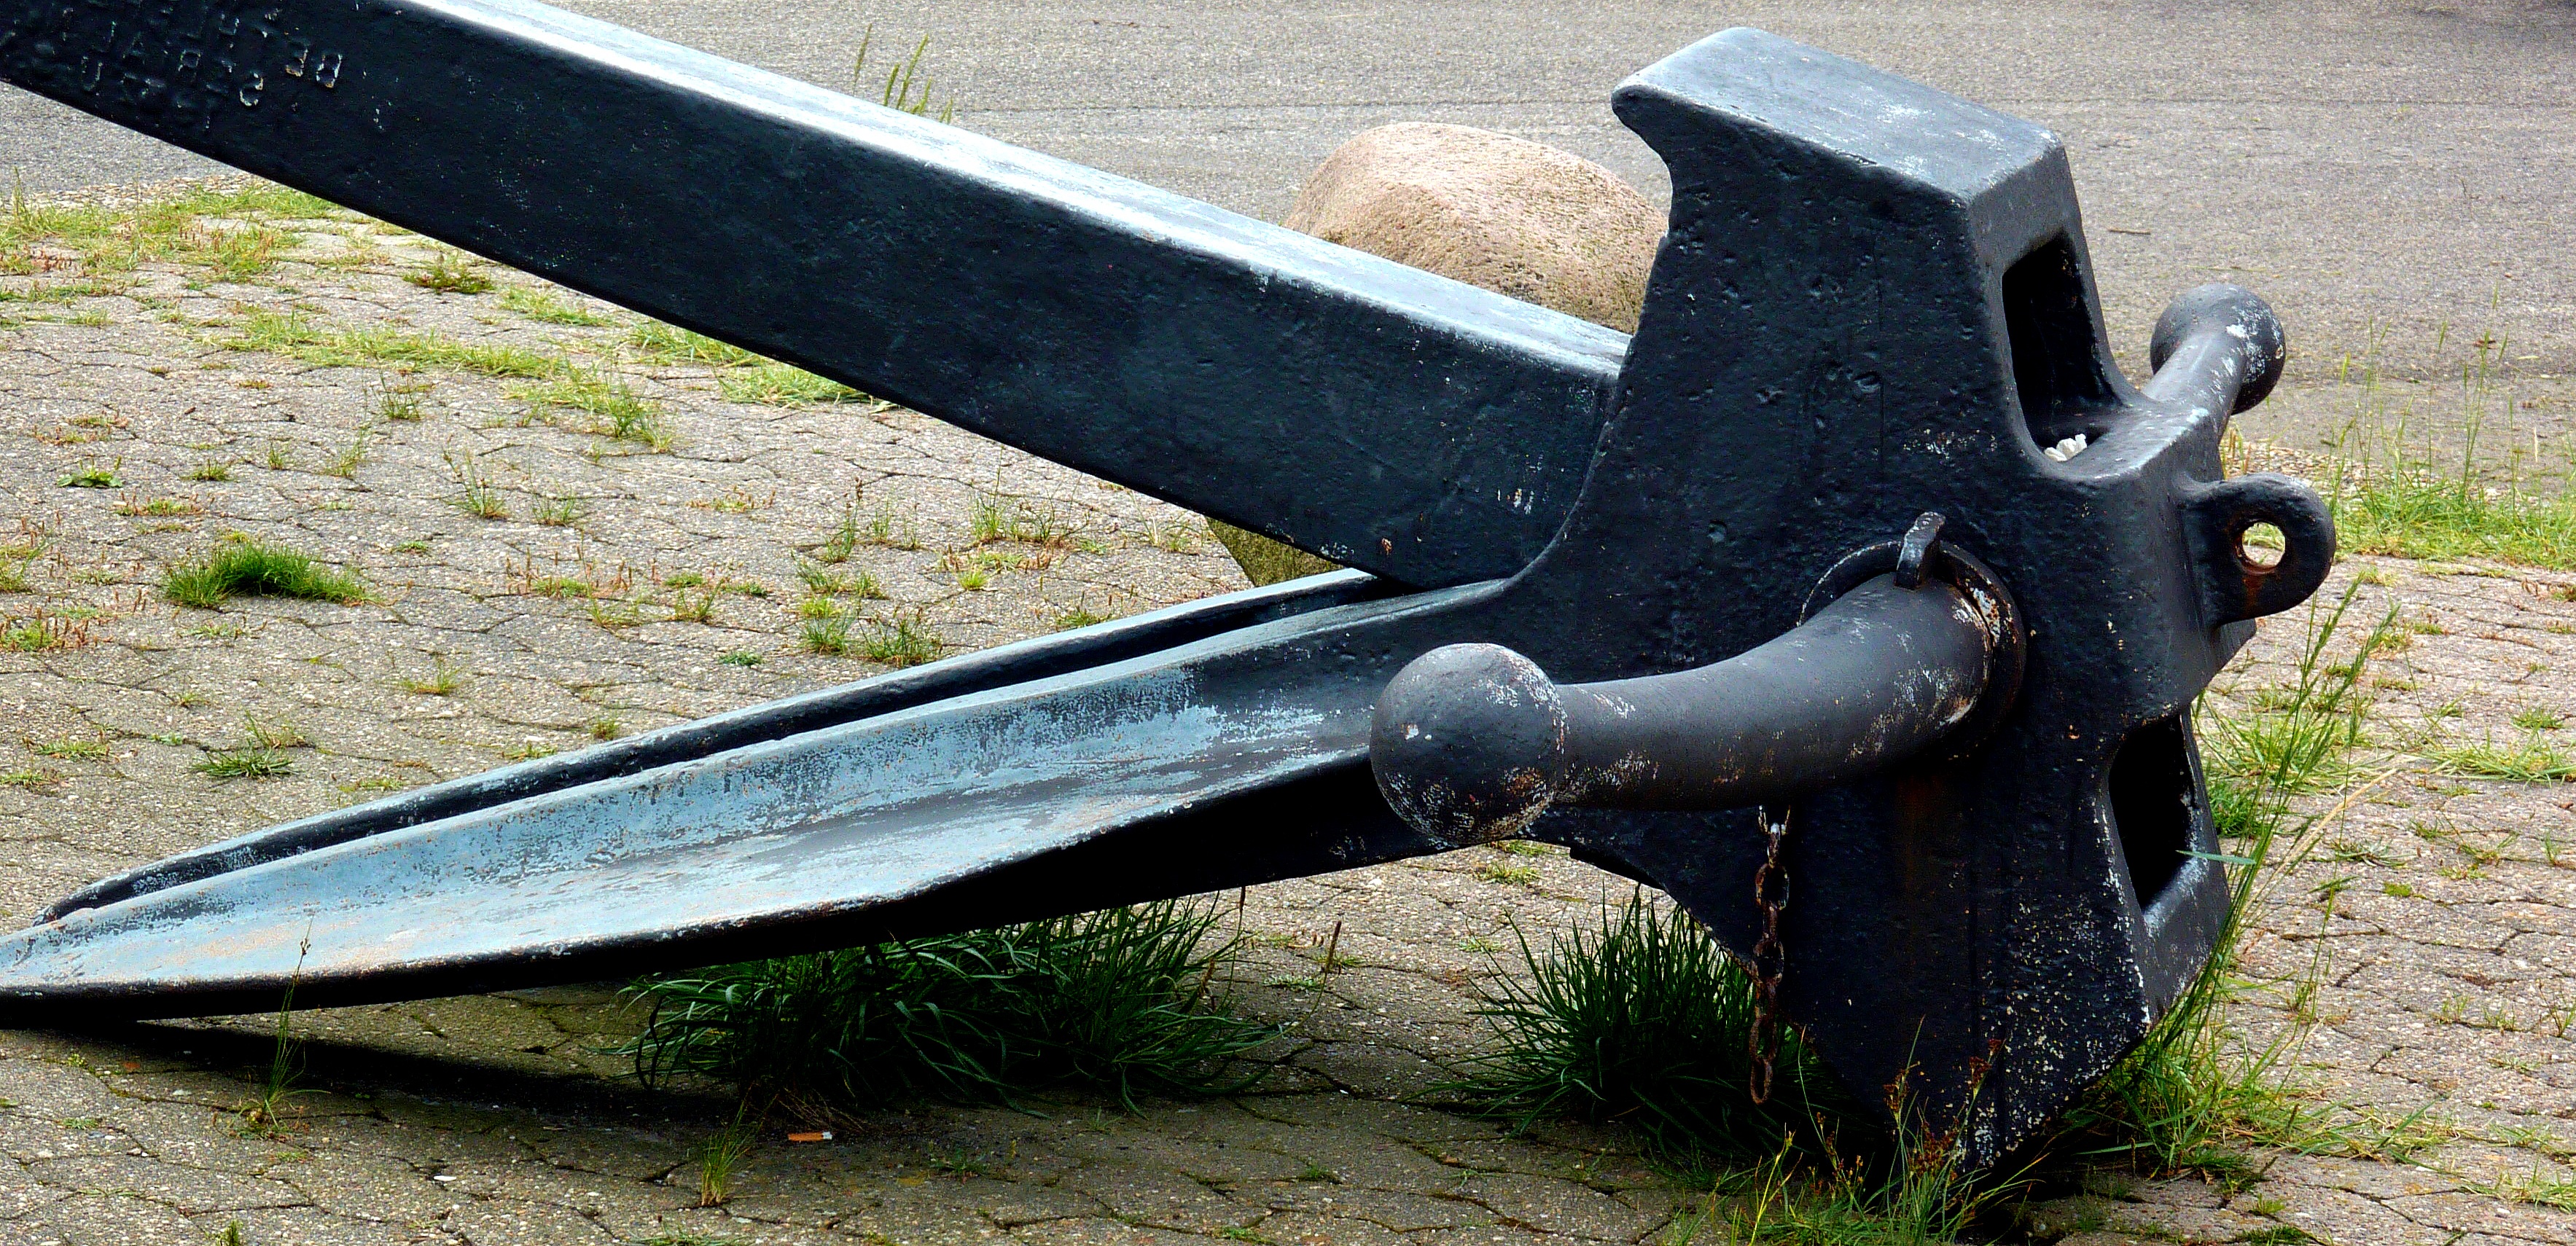
water, wing, wheel, ship, boot, vehicle, metal, port, create, anchor, bollard, anchorage, iron chain, ship anchor, anchor chain, quay wall, automotive exterior